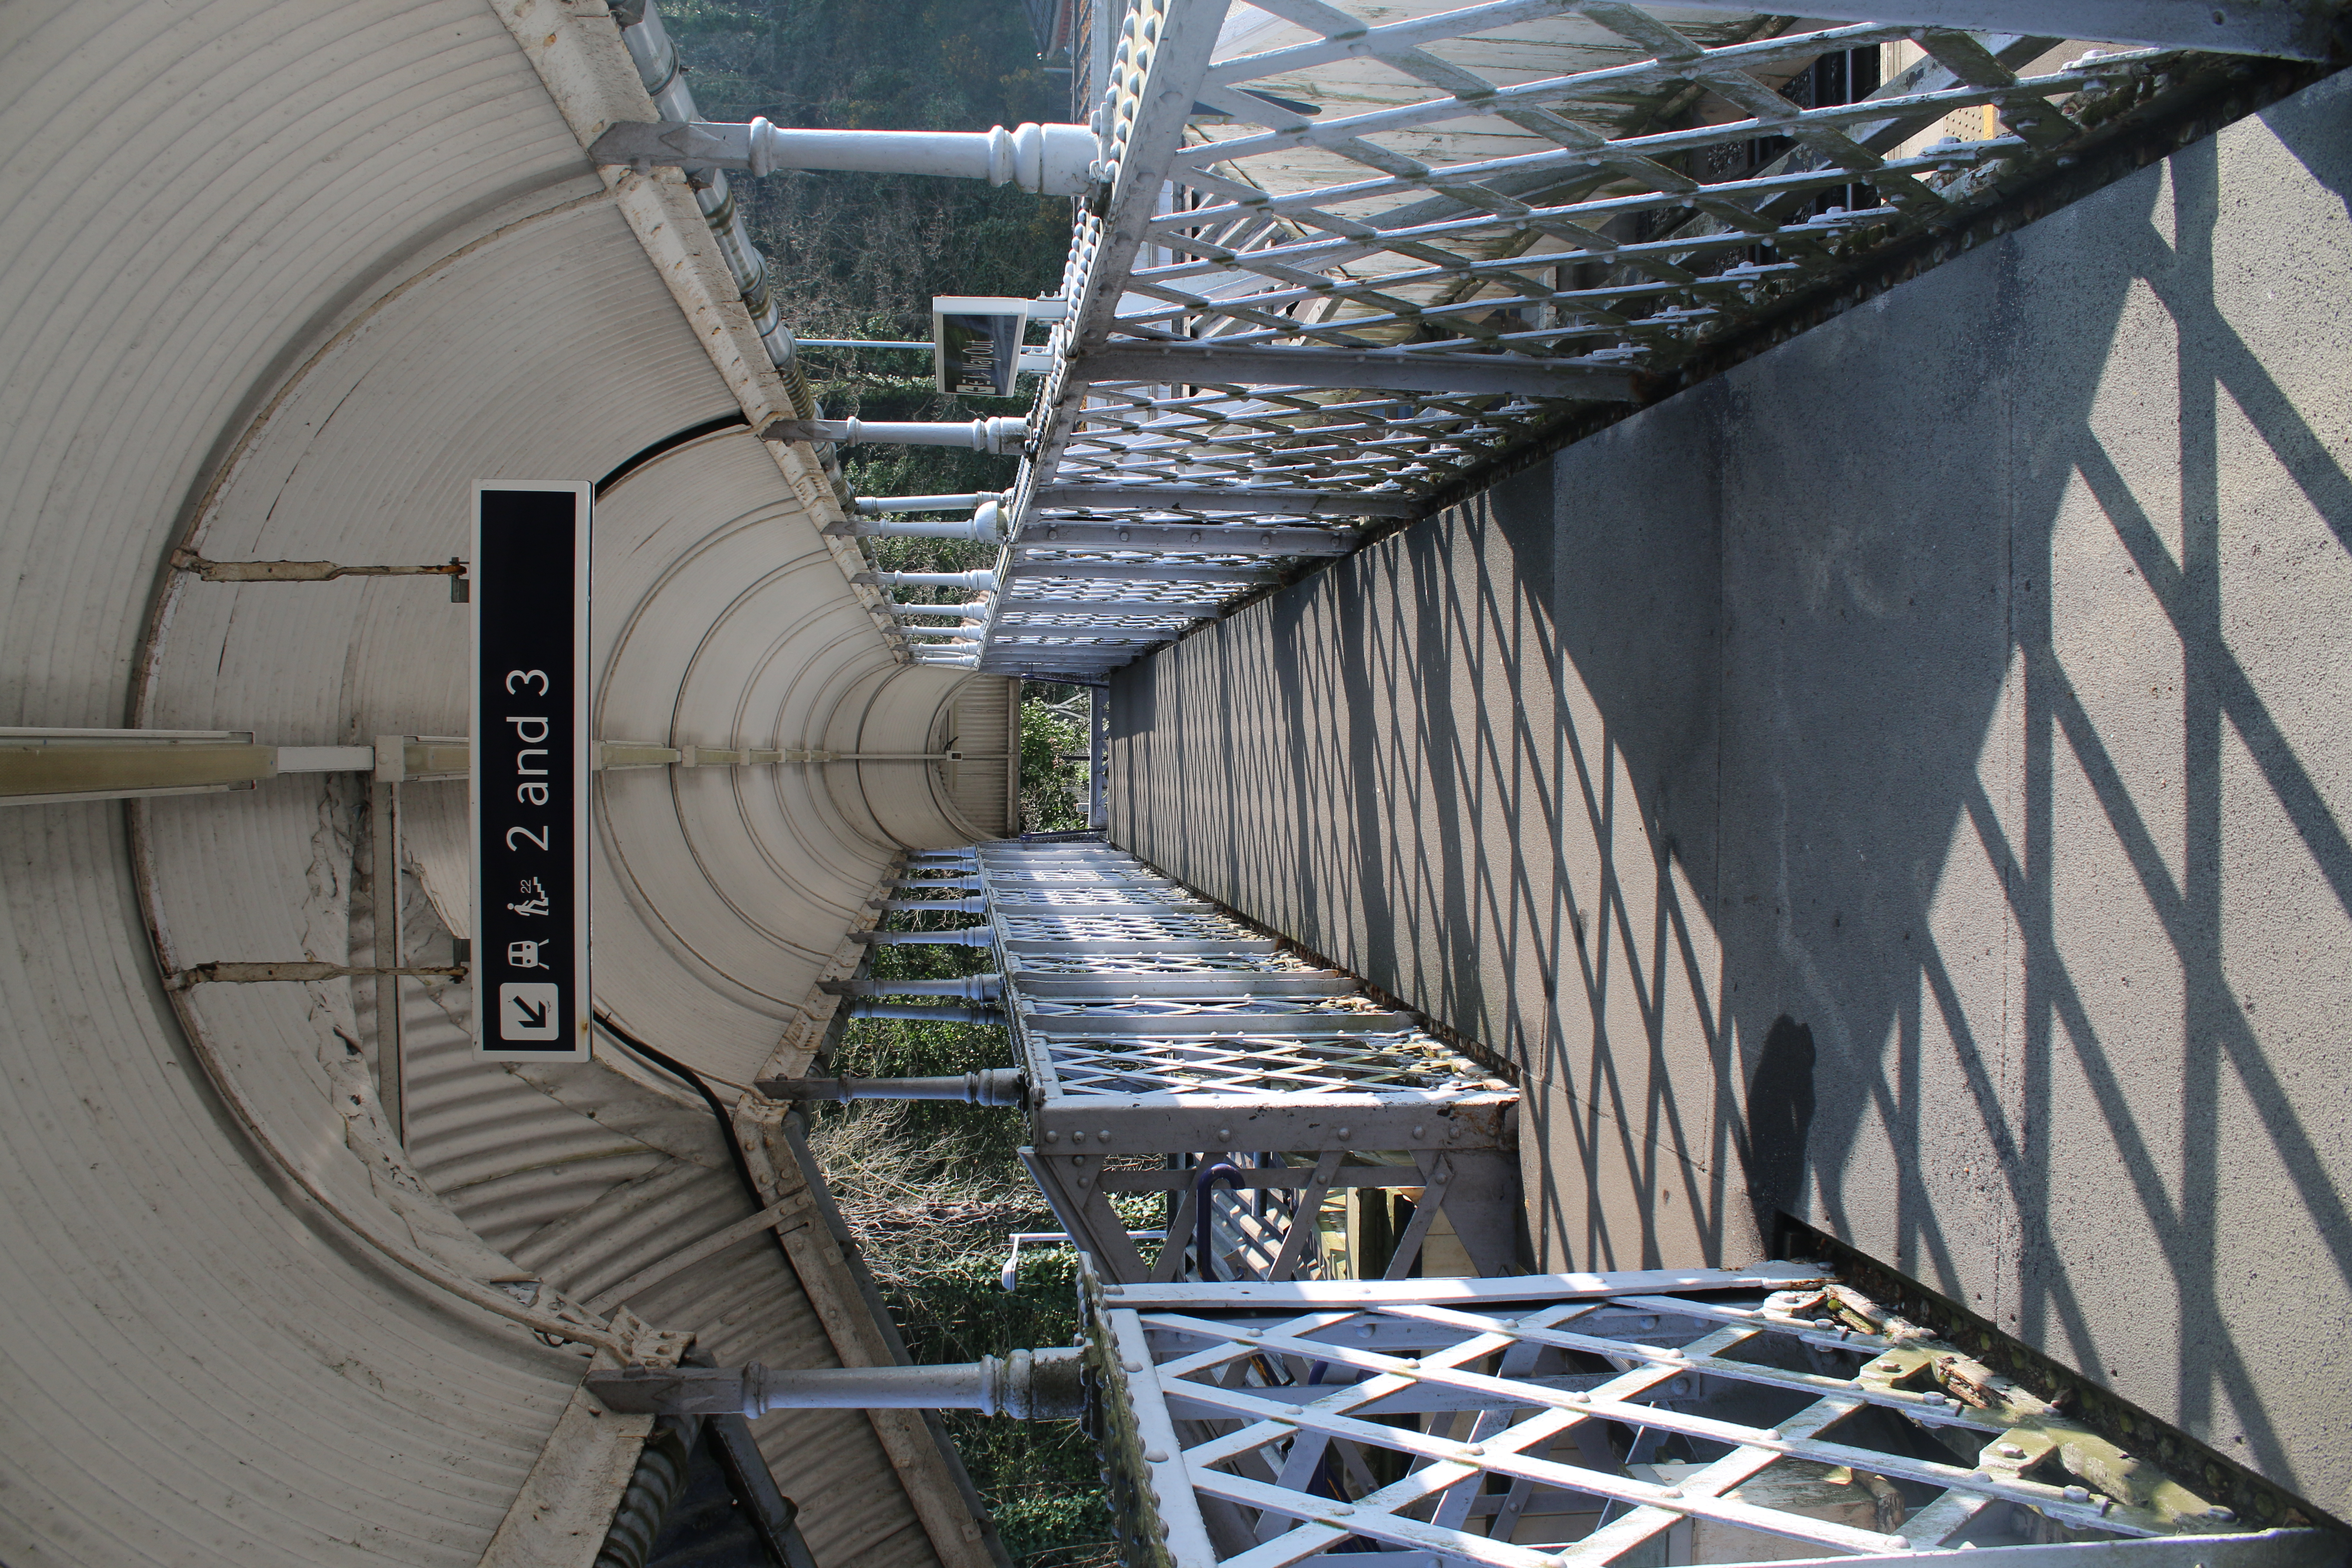
outdoor, silhouette, architecture, bridge, perspective, city, walkway, subway, europe, geometry, shadow, aisle, uk, england, london, creativecommons, cc0, publicdomain, symmetry, nocopyright, geometrie, 2d, carloszgz, cmstoolsphotoring, freeculturalworks, openlicense, freepictures, simetria, symetrie, geometria, europa, siluette, silueta, sombra, ombre, greatbritain, inglaterra, britishisles, unitedkingdom, londres, angleterre, reinounido, royaumeuni, grandebretagne, copyleft, norightsreserved, corridor, vanishingpoint, puntodefuga, diamond, railwaystation, rombo, losange